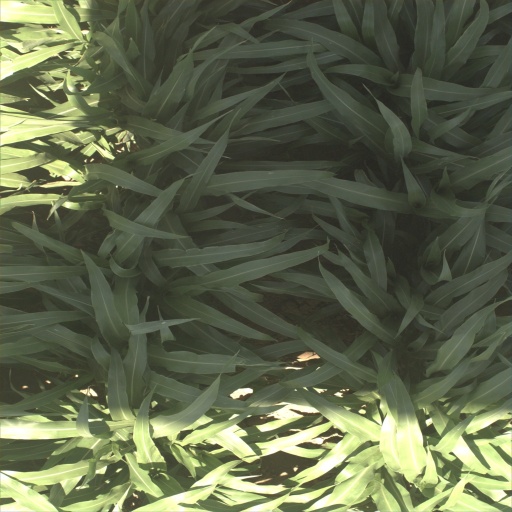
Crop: sorghum